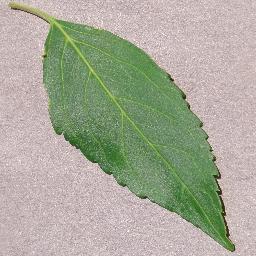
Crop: cherry
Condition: (including_sour)_healthy